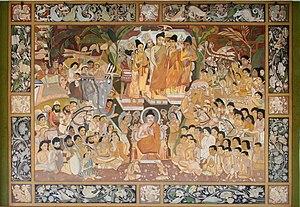
Peinture murale bouddhiste, Albert Hall Museum, Jaipur, Rajasthan, Inde."